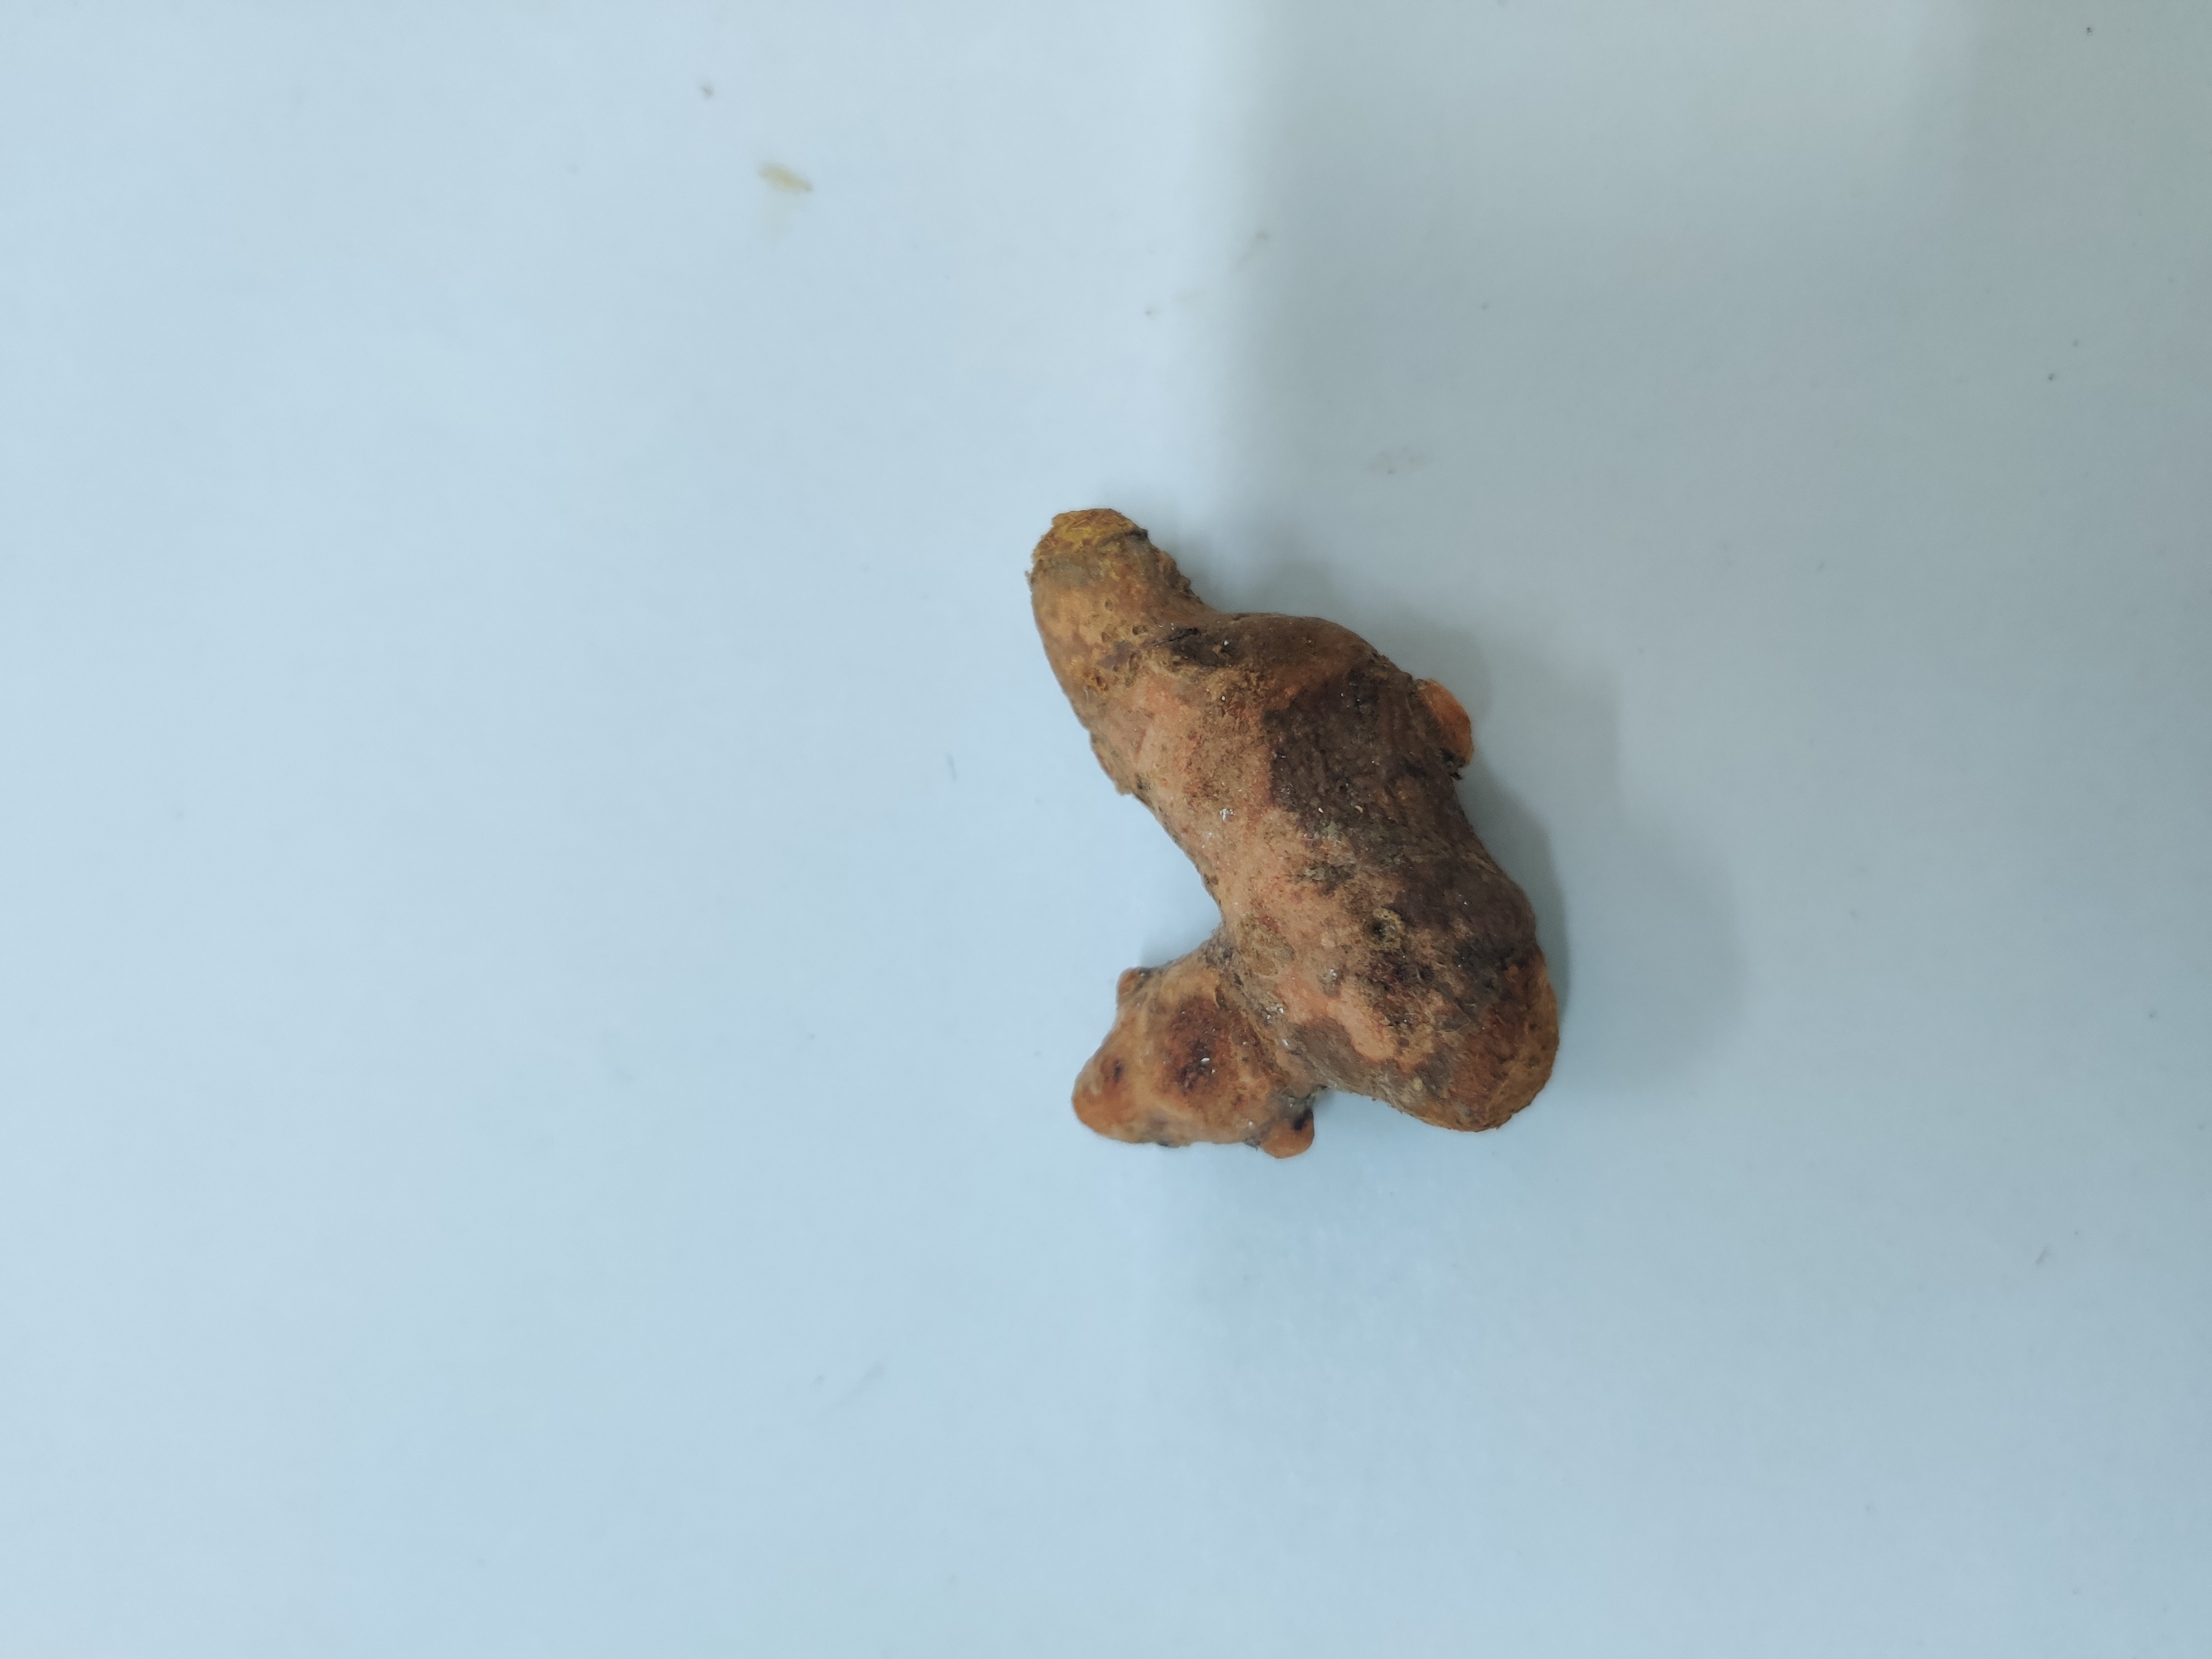
Crop: Turmeric
Condition: Severely Damaged